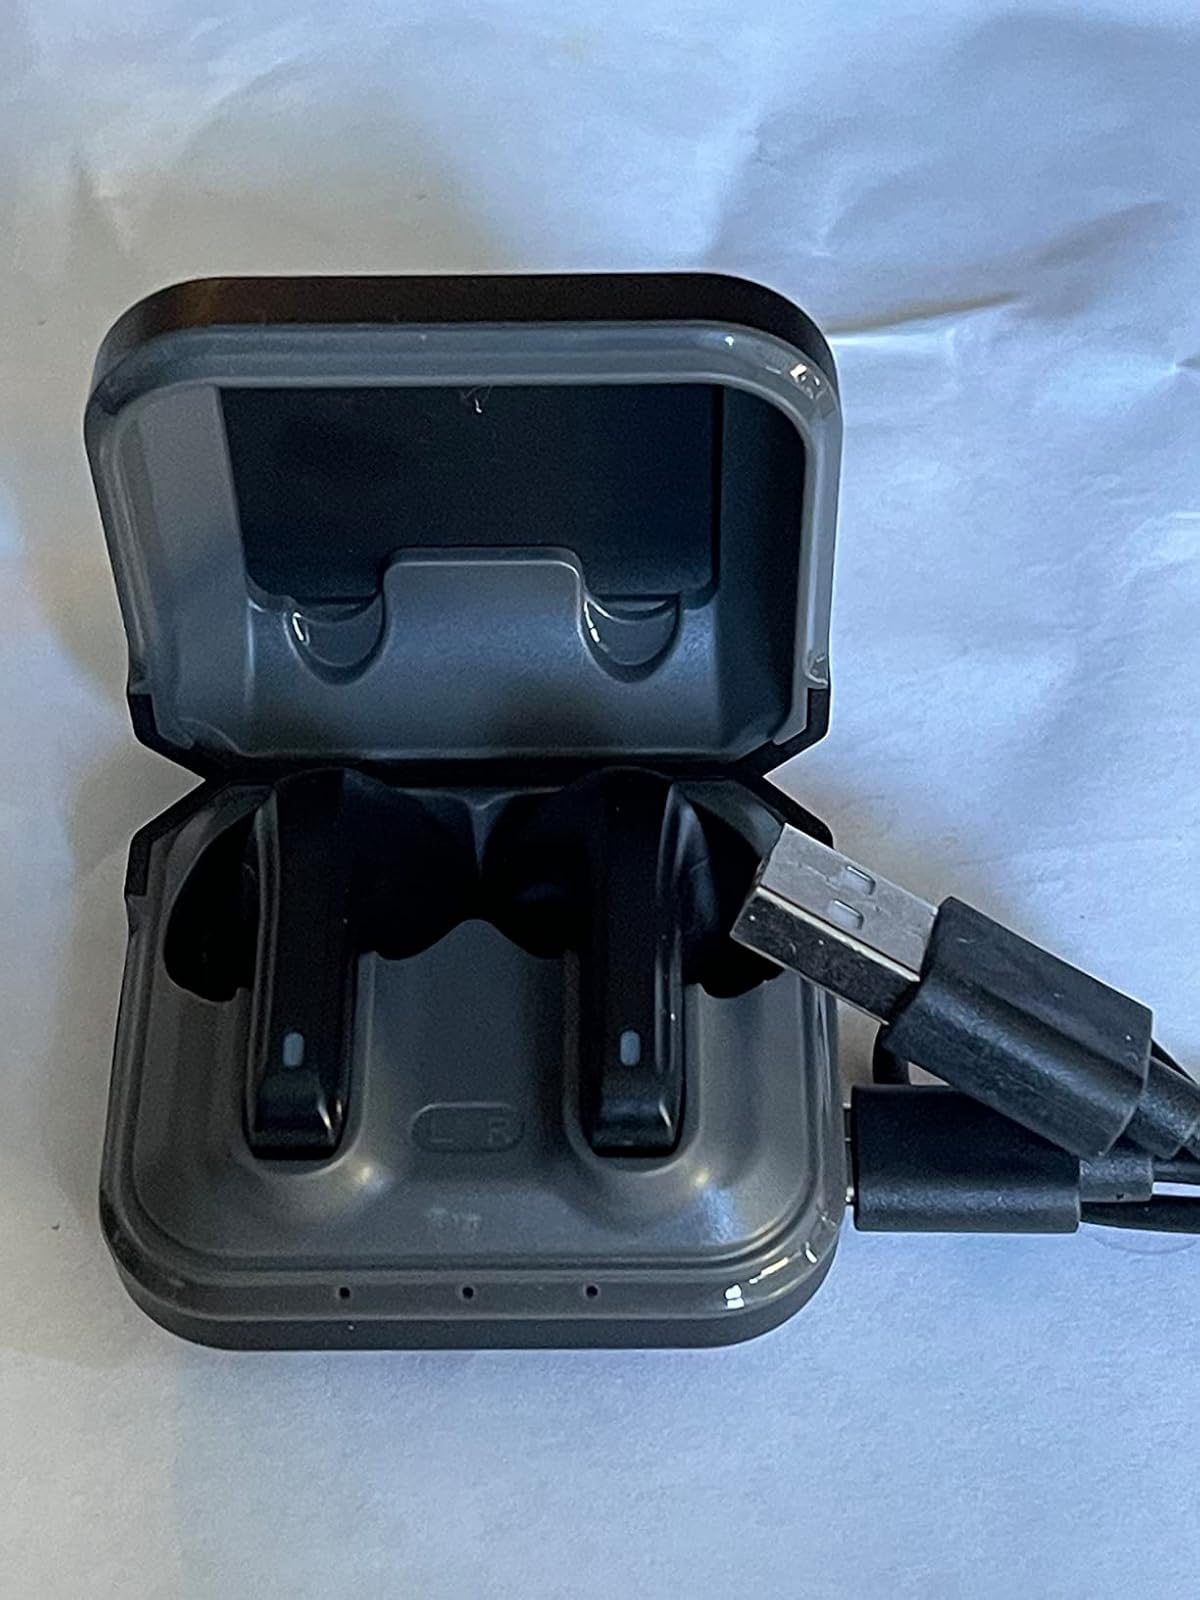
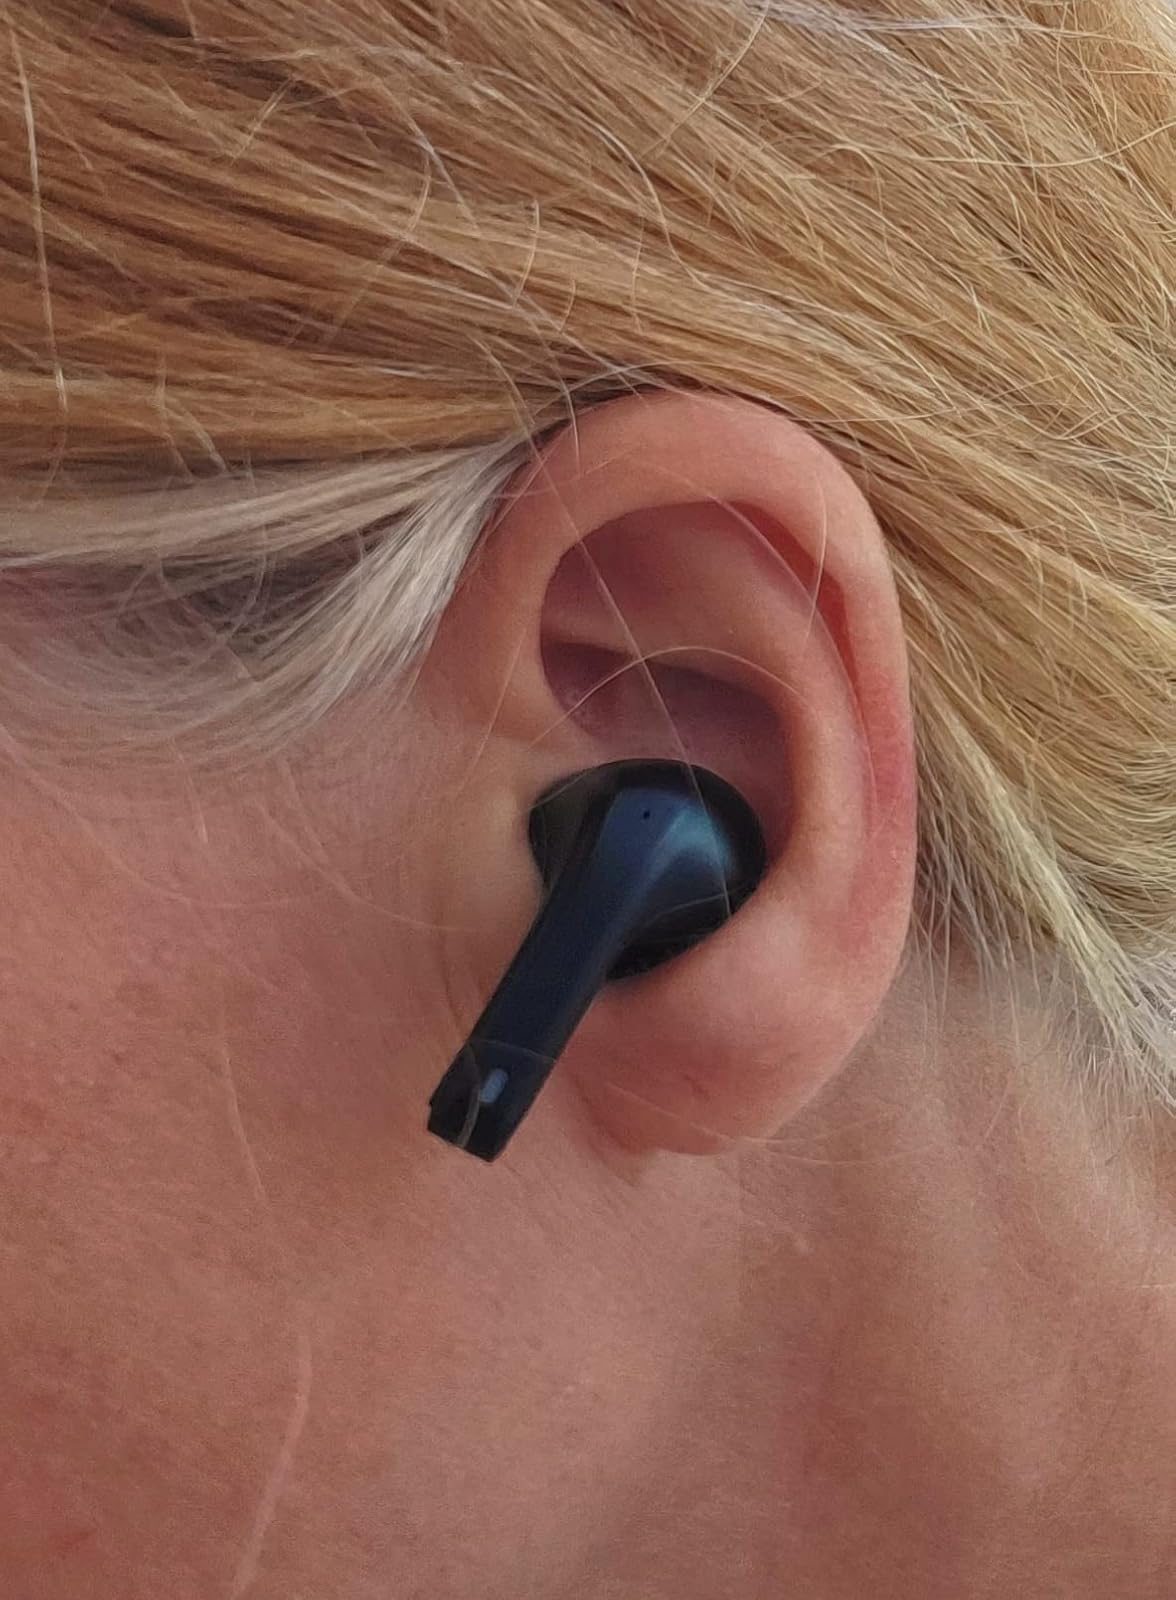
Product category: earbuds
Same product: yes